Megapterygius

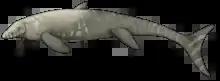
Life restoration

Konishi (2023) recovered "Megapterygius" as a mosasaurine member of the squamate clade Mosasauridae, as the sister taxon to a clade containing "Moanasaurus", "Rikisaurus", "Mosasaurus" spp., and "Plotosaurus". The 50% majority-rule consensus results of their phylogenetic analyses are shown in the cladogram below: